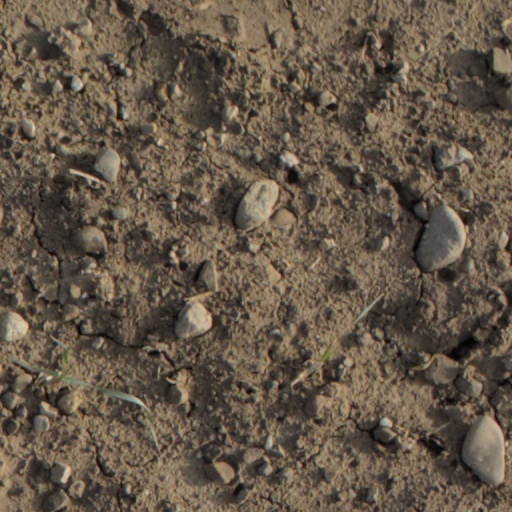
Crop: wheat